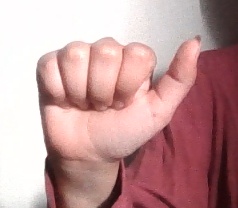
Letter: dhad